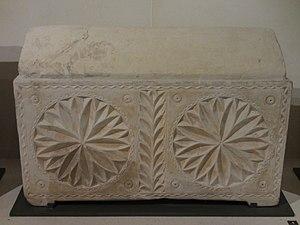
La période du Second Temple désigne dans l'histoire des Juifs la période qui s’étend depuis le retour des Juifs en Judée à partir du milieu du VIᵉ siècle av. J.-C. jusqu’au Iᵉʳ siècle.